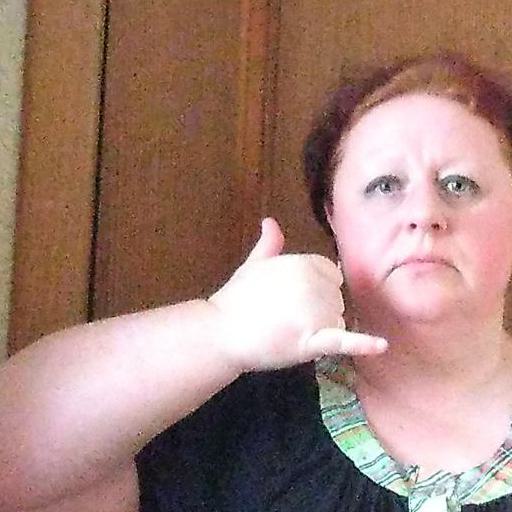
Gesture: call